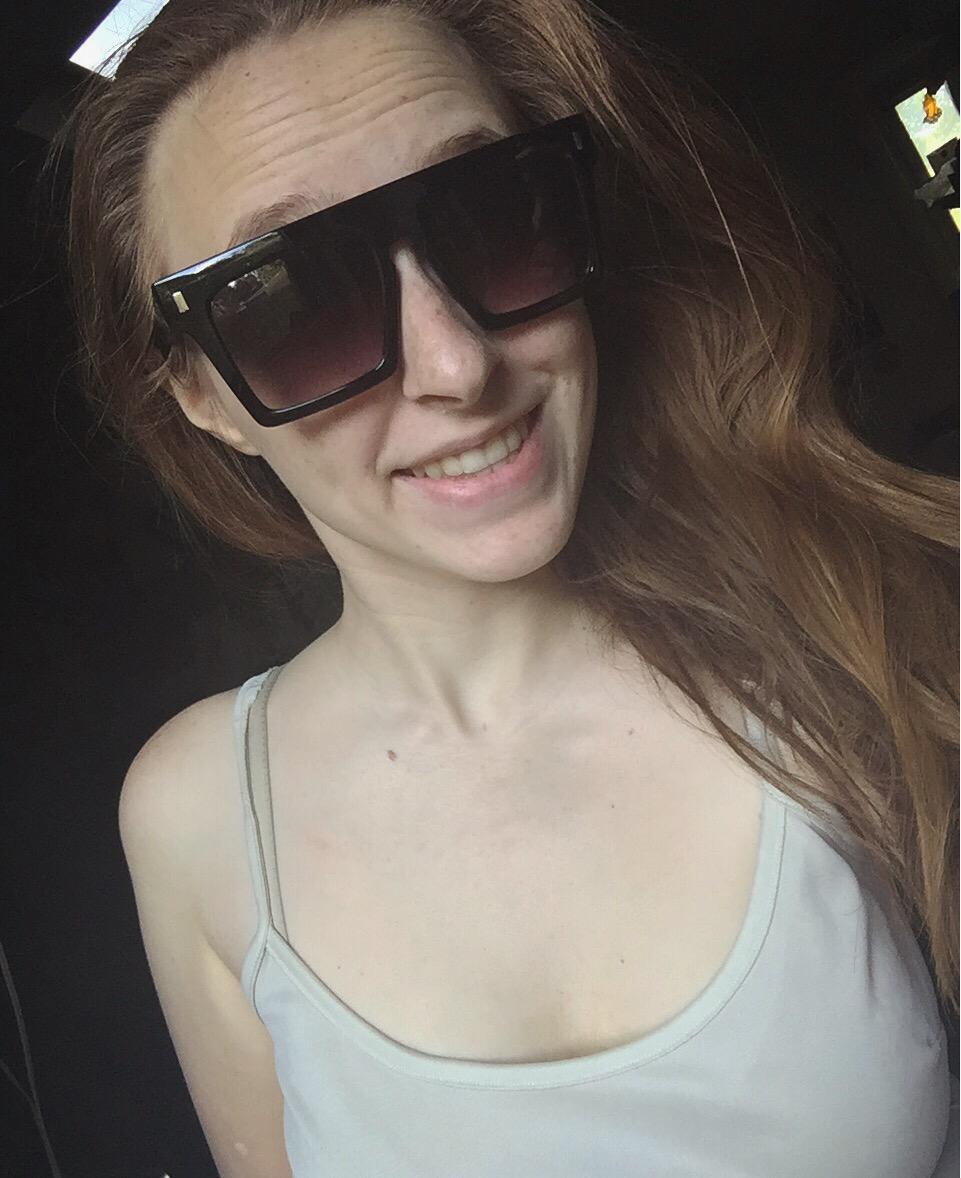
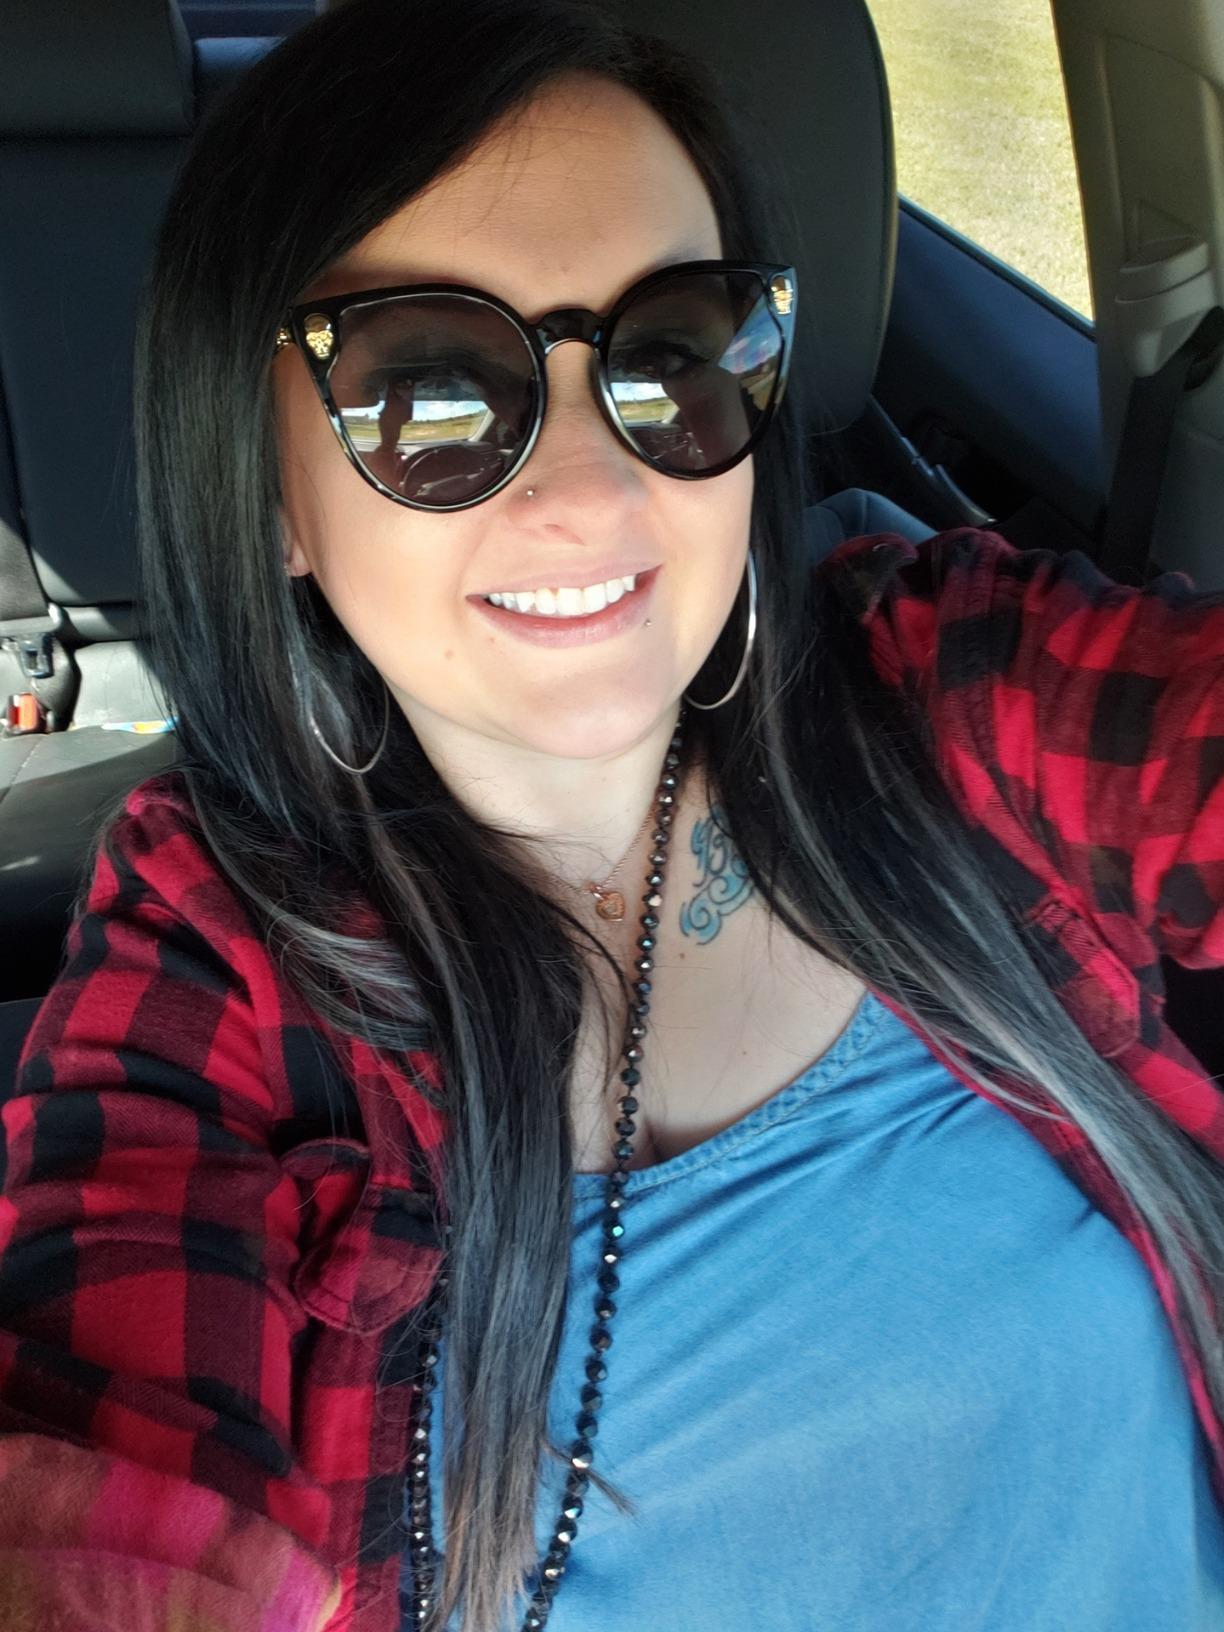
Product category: accessories_sunglasses
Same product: no